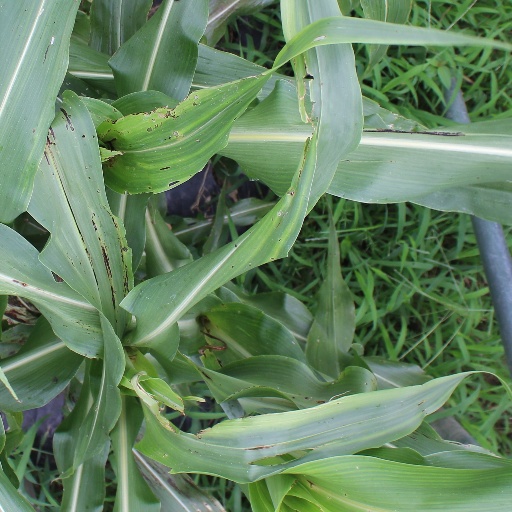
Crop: sorghum